Fokker D.XIV

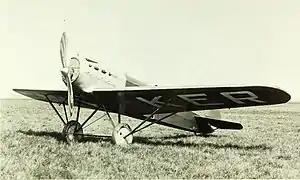

The Fokker D.XIV was a fighter aircraft developed in the Netherlands in the mid-1920s but which was only produced as a single prototype. It was a low-wing, cantilever monoplane with fixed tailskid undercarriage, the basic concept of which was derived from the Fokker V.25 that had been developed during World War I. The pilot sat in an open cockpit aft of the wing's trailing edge. Flight testing revealed excellent performance, but development was ceased when the prototype crashed, killing the test pilot.